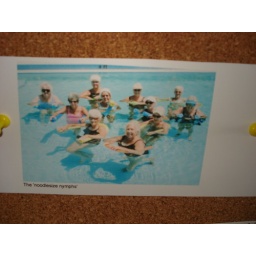
this was on the wall of pictures in the club house